Jeff Judkins

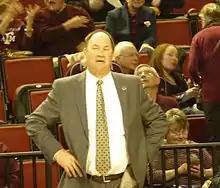

Jeff Reed Judkins (born March 27, 1956) is an American former professional basketball player and coach. He coached the Brigham Young University (BYU) Cougars women's basketball team from 2001 to 2022, after serving as their assistant coach in 2000–01. A 6'6", 185-lb shooting guard, he played college basketball for the Utah Utes from 1974 to 1978 and had a career in the NBA from 1978 to 1983.